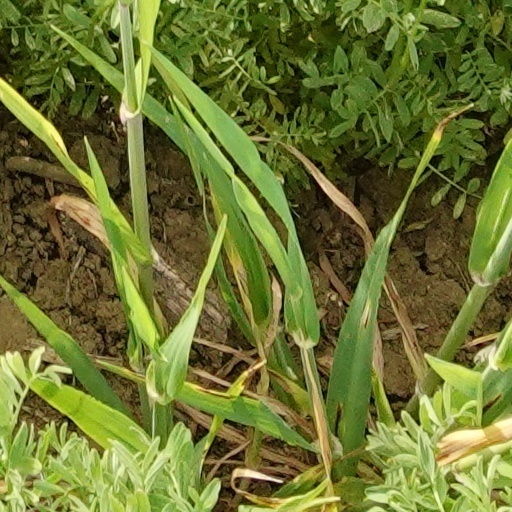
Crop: wheat